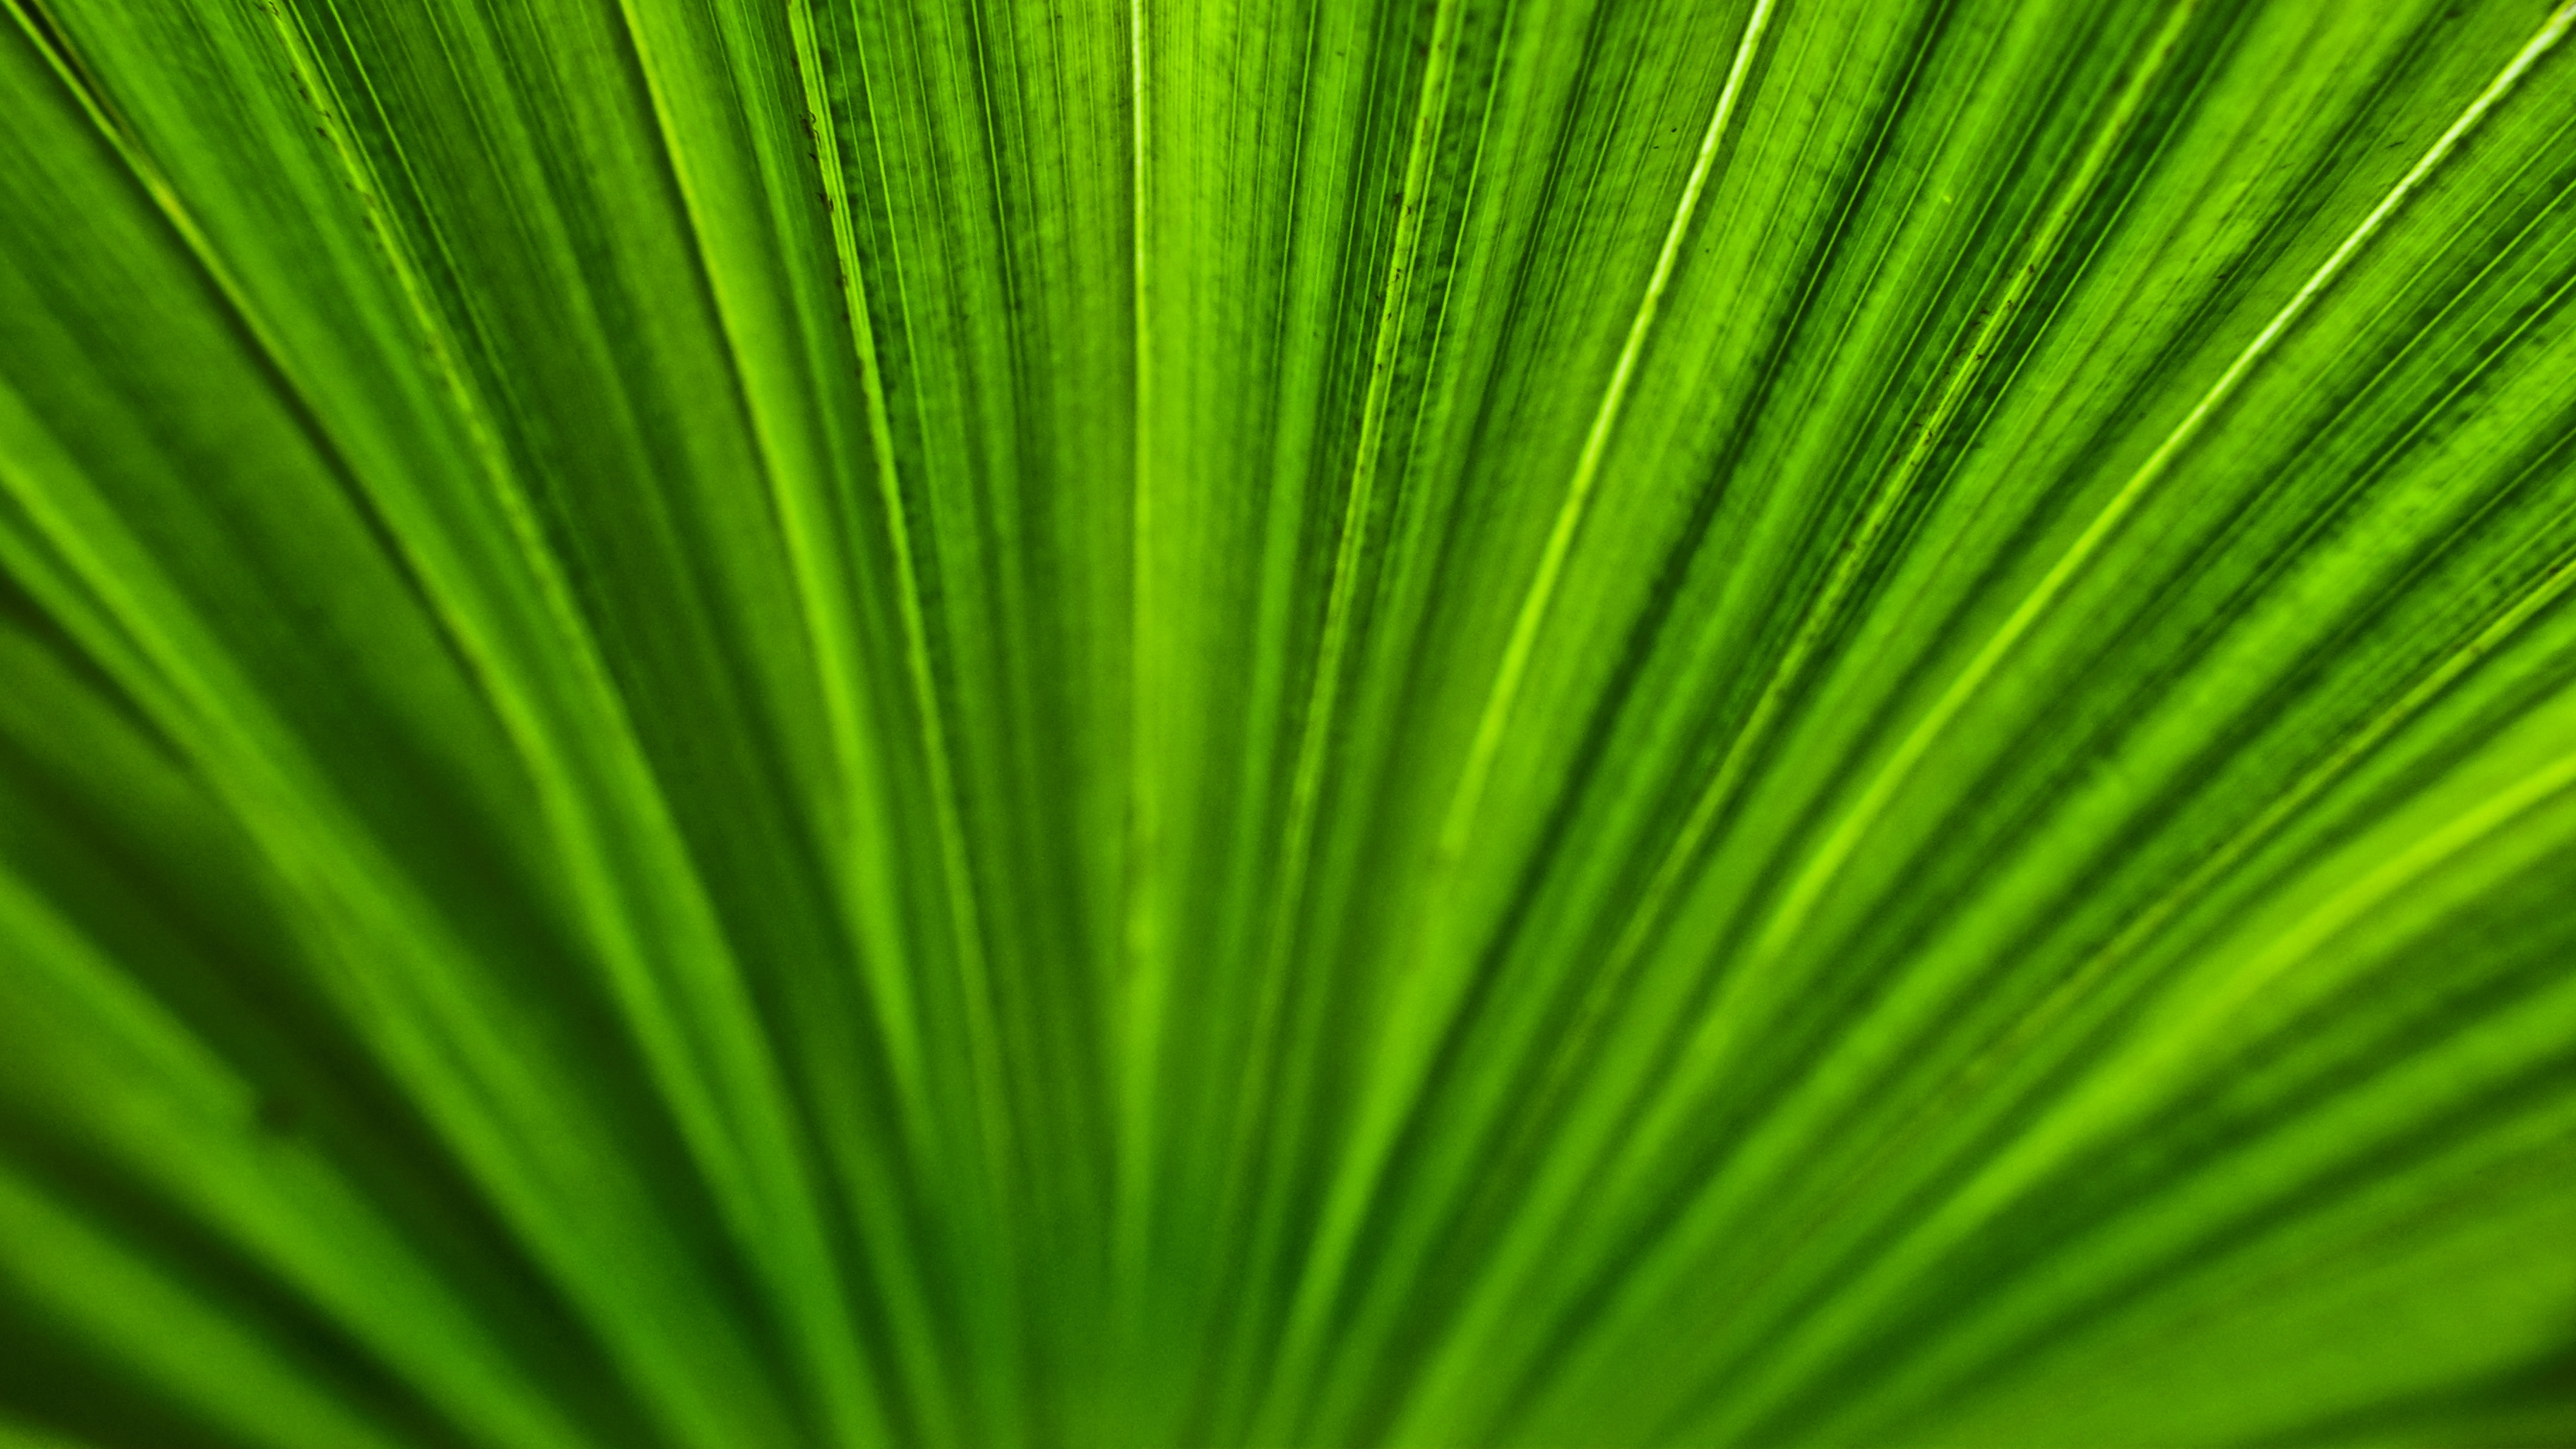
tree, grass, structure, plant, lawn, sunlight, texture, leaf, flower, green, palm, close up, macro photography, grass family, plant stem, land plant, arecales